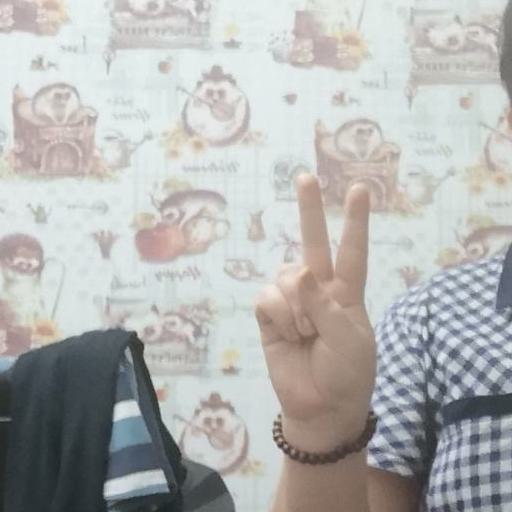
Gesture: peace